Strindberg (crater)

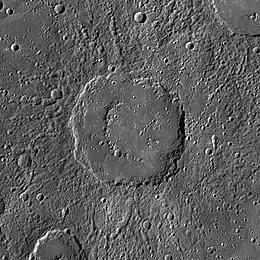
MESSENGER WAC mosaic

Strindberg is a 189 km diameter impact basin in the Shakespeare quadrangle of Mercury. It was named after the Swedish playwright, novelist and short story writer August Strindberg.